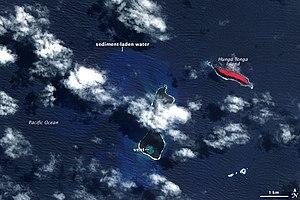
Hunga Tonga est un volcan sous-marin des Tonga.